Universal veil

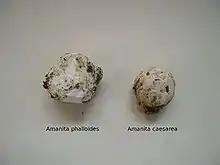
Immature fruiting bodies of two different mushrooms encased in a universal veil - deadly poisonous "Amanita phalloides" (left) and edible "Amanita caesarea" (right)

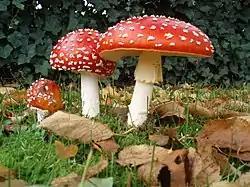
The white patches on the caps of these "Amanita muscaria" mushrooms are remnants of universal veils.

In mycology, a universal veil is a temporary membranous tissue that fully envelops immature fruiting bodies of certain gilled mushrooms. The developing Caesar's mushroom ("Amanita caesarea"), for example, which may resemble a small white sphere at this point, is protected by this structure. The veil will eventually rupture and disintegrate by the force of the expanding and maturing mushroom, but will usually leave evidence of its former shape with remnants. These remnants include the volva, or cup-like structure at the base of the stipe, and patches or "warts" on top of the cap. This macrofeature is useful in wild mushroom identification because it is an easily observed, taxonomically significant feature. It is a character present among species of basidiomycete fungi belonging to the genera "Amanita" and "Volvariella". This has particular importance due to the disproportionately high number of potentially lethal species contained within the former genus.